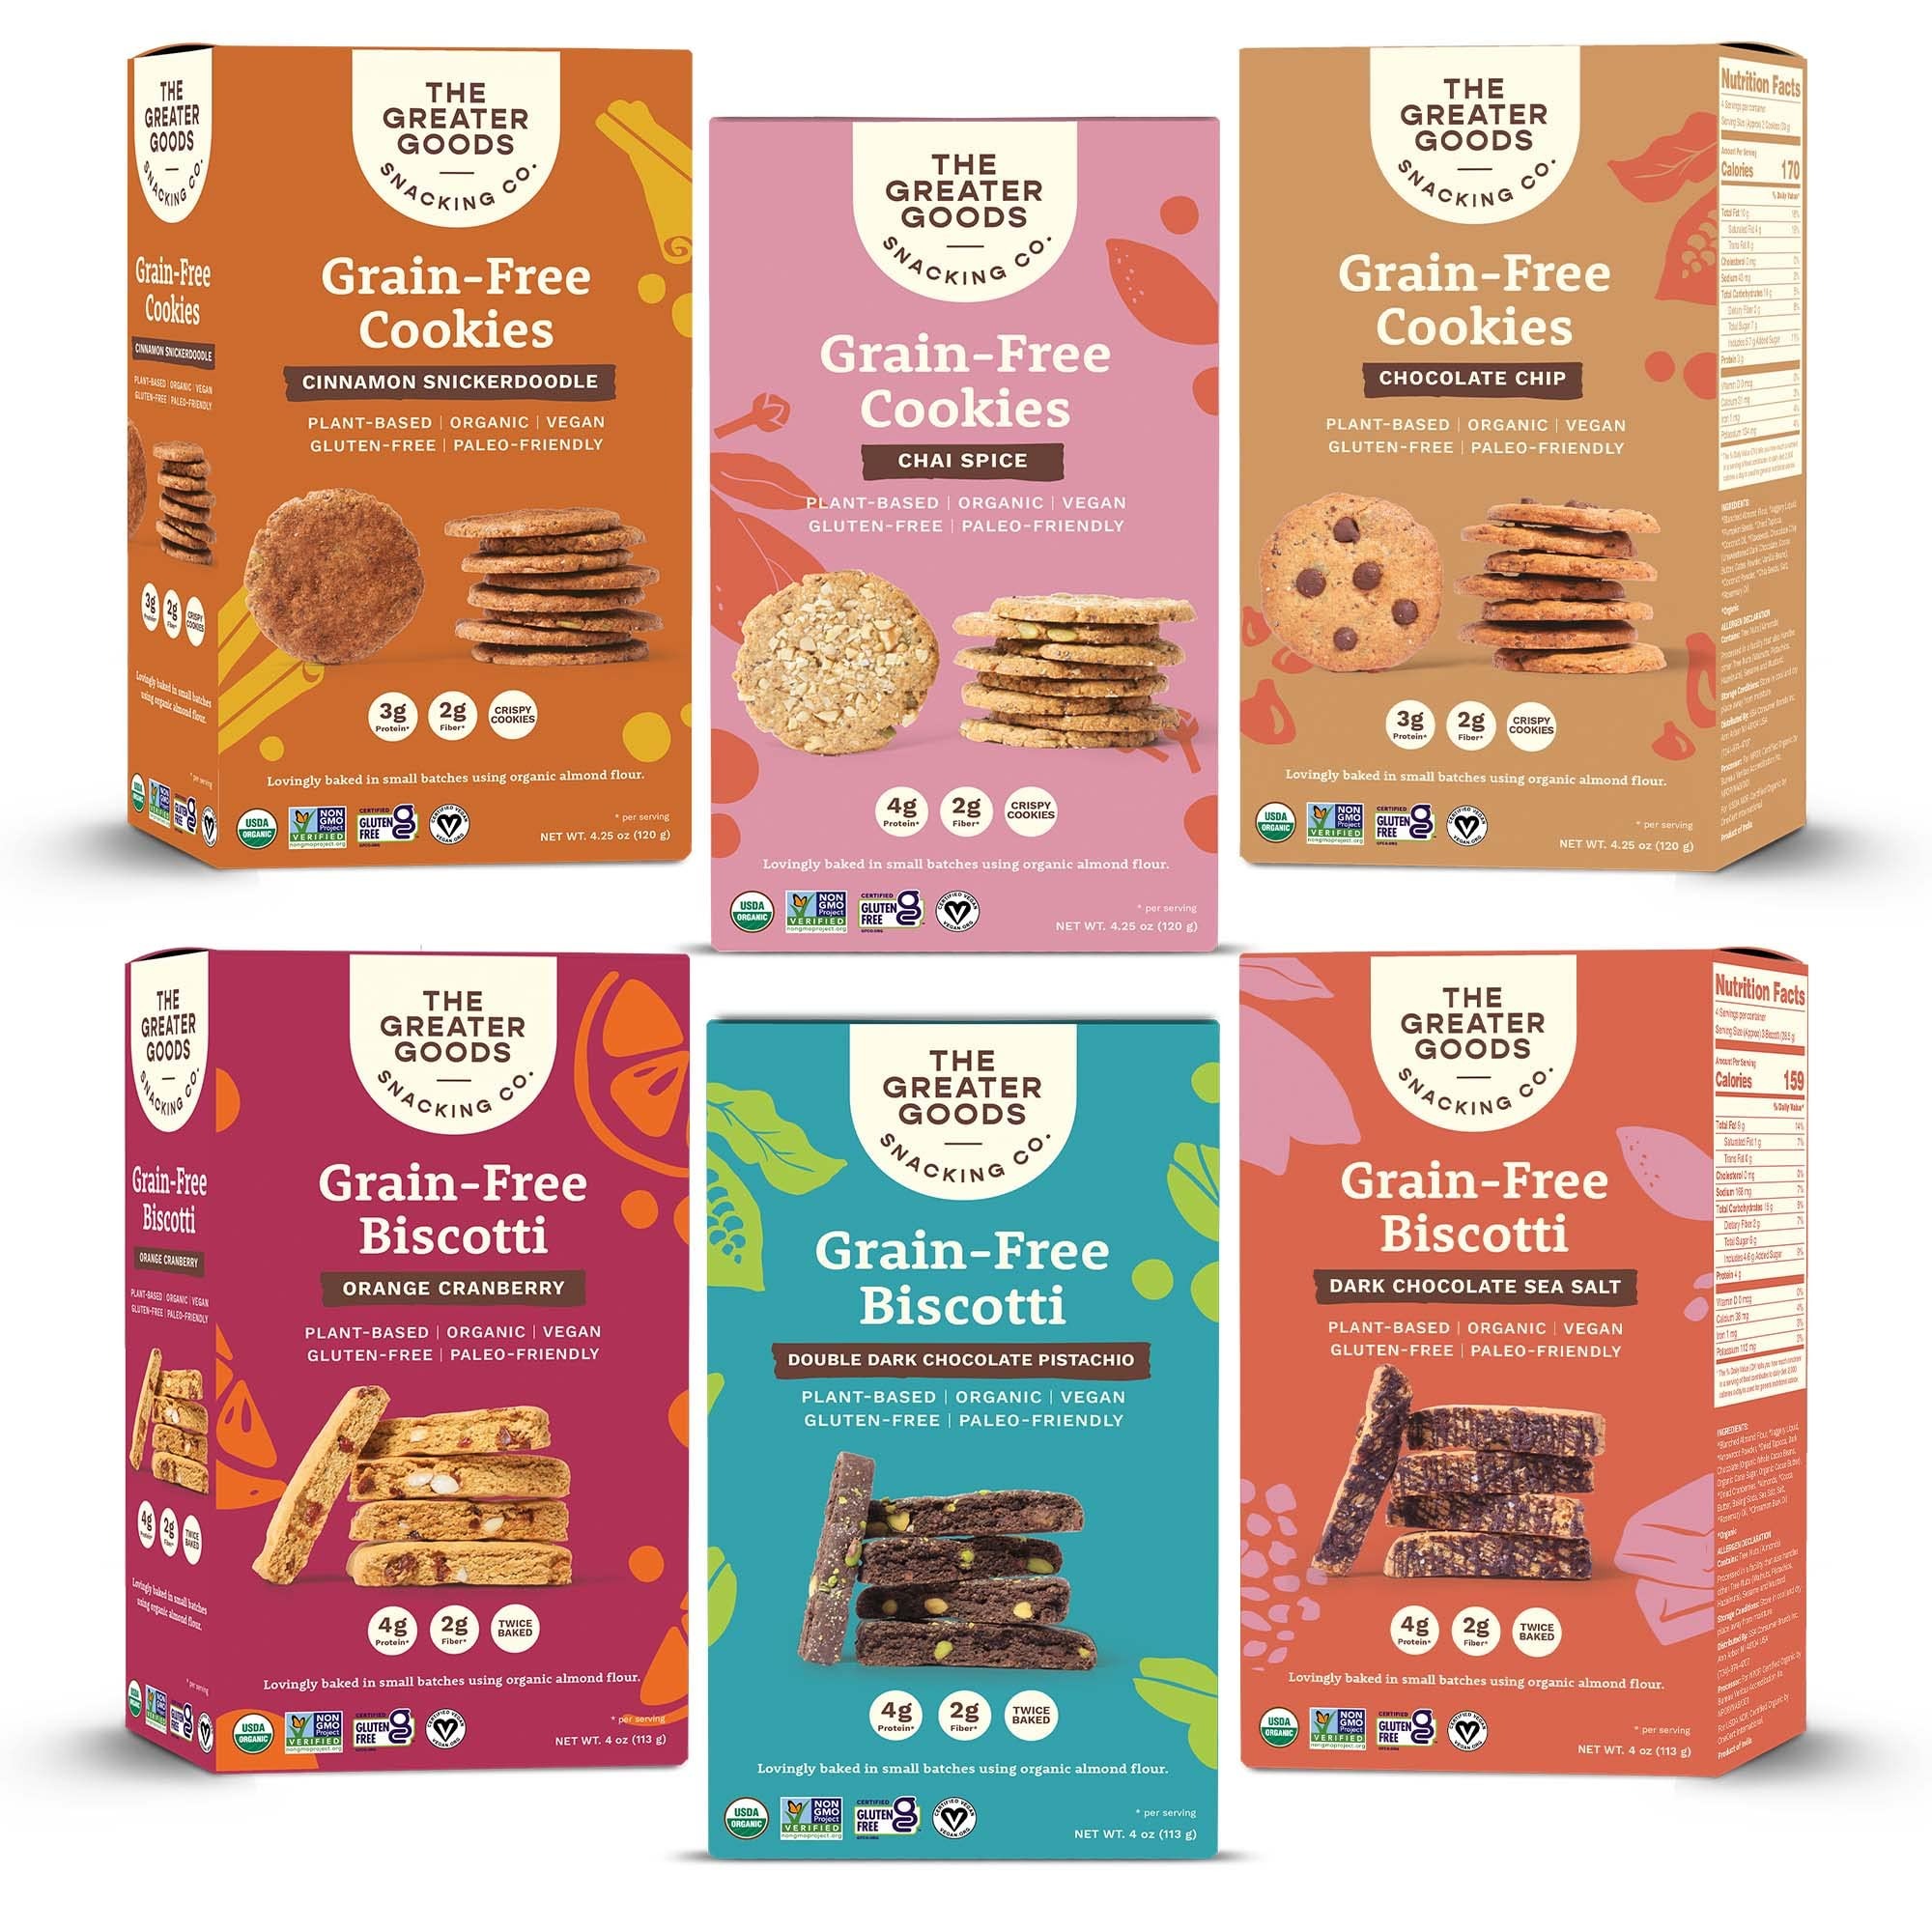
Item Name: The Greater Goods Snacking Co. Sweet Tooth Sampler Mixed Bundle - Organic, Vegan, Grain Free, Gluten Free, and Paleo Friendly - Delicious Small Batch Almond Flour Baked Snacks - 6-Pack
Bullet Point 1: ✔ 100% NATURAL SNACKS WITH NO ADDITIVES: Our snacks are plant-based, vegan, grain free, gluten free, and vegetarian. We use no refined sugar or preservatives. It's the perfect snack solution for your health and dietary needs
Bullet Point 2: ✔ DELICIOUS & CRUNCHY: We don't compromise on flavor with any of our snacks. Treat your tasebuds with our variety of delicious, all-natural flavors. We make sure our textures and tastes blend perfectly together to satisfy your cravings.
Bullet Point 3: ✔ THE PERFECT PAIRING: Packed with fiber, protein, vitamins and antioxidants. Zero trans-fat and no cholesterol. Enjoy our snacks alongside coffee or tea, use them for your charcuterie cheese board, or eat them right out of the box
Bullet Point 4: ✔ LOVINGLY BAKED IN SMALL BATCHES: Formerly known as She Made Foods, our snacks use primarily organic almond flour. They are Plant-Based, Grain-Free, USDA Organic, Vegetarian, Certified Vegan, Certified Gluten-Free, Non-GMO Verified, Paleo-Friendly, Nutrient Dense, with No Artificial Flavoring, No Preservatives, and Free from 7 of 8 Major Allergens. Contains Almonds, Walnuts, Pistachios
Bullet Point 5: ✔ INCLUDES: 3 boxes of Biscotti and 3 boxes of Crisp Cookies. Biscotti: 1 package of Orange Cranberry, Dark Chocolate Sea Salt, and Double Dark Chocolate Pistachio. Crisp Cookies: 1 package of Cinnamon Snickerdoodle, Chocolate Chip, and Chai Spice
Product Description: Meet the snacks that Do Good and Taste Good. The Greater Goods Snacking Co. was founded by Sujatha Duvvuri, a mother who wanted better, more nutritious foods and clean ingredients for her children. Over time, her products were so well received by family and friends, she decided to go into business. Today we are known for crafting delicious snacks, made her way. We believe quality matters. We incorporate carefully sourced, nutrient dense ingredients into every product we create. Organic, pure and responsibly grown raw materials ensure the passion and pride we put into making our snacks comes through in every bite you take. <br><br> OUR SECRET INGREDIENT- Liquid Jaggery is a natural superfood sweetener from India, loaded with essential vitamins, minerals and antioxidants. We source our Liquid Jaggery from small-scale, family-run enterprises. It’s one of the most unprocessed organic forms of sugar and helps make our delicious snacks even more nourishing. <br><br> Our mission is to create delectably clean snacks while making the world a better place for women. By hiring from diverse backgrounds, we support their ability to improve their socio-economic status and provide for their families.
Value: 6.0
Unit: Count

Price: 31.79